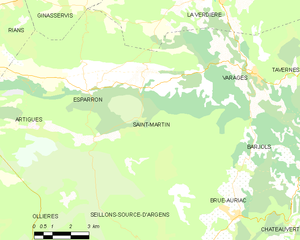
Carte des communes françaises Saint-Martin